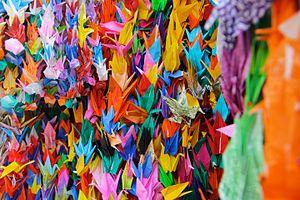
La légende des mille grues est une légende originaire du Japon, où l’origami est très pratiqué, qui raconte que si l’on plie mille grues en papier dans l'année, retenues ensemble par un lien, on peut voir son vœu de santé, de longévité, d'amour ou de bonheur exaucé.